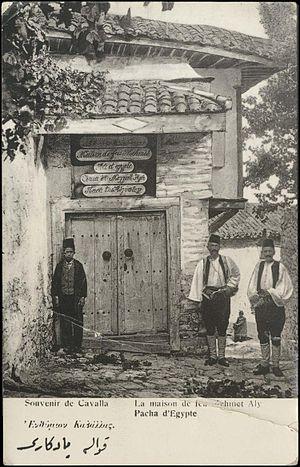
L'eyalet ou pachalik de Salonique est une province de l'Empire ottoman qui a existé de 1826 à 1867. Elle couvrait une partie de la Grèce, de la république de Macédoine et de la Bulgarie actuelles. Elle est créée par division du pachalik de Roumélie. Sa capitale était Salonique. En 1867, elle devient le vilayet de Salonique.